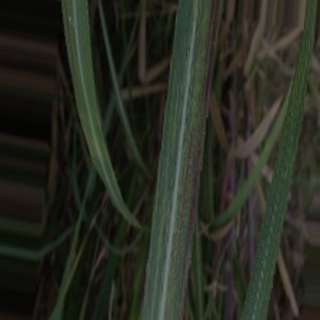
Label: sugarcane_bacterial_blight